Basildon Park

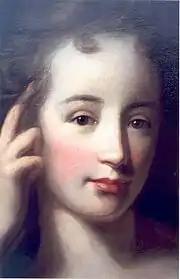

Basildon is first documented in 1311 when it was granted by the crown to Elias de Colleshull. During the 16th and early 17th centuries, the manor of Basildon was held by the Yonge family. In 1654, the Basildon estate was purchased probably on behalf of Royalist Colonel George Fane by his brother-in-law Henry Bourchier, 5th Earl of Bath who died the same year (confusion as to for whom bought was caused by the political state of the country at the time and by George Fane's premature death). Lord Bath's widow, the former Lady Rachael Fane, bequeathed the estate to her nephew Sir Henry Fane, George Fane's son. Little is known of Basildon during the Fane ownership, but a mansion house was built with Gothic lodges. These lodges survive and serve the present house. The manor remained a Fane possession until it was offered for sale in 1766 by the heirs of Charles, 2nd Viscount Fane, namely, his two married sisters Dorothy Montagu and Mary de Salis.